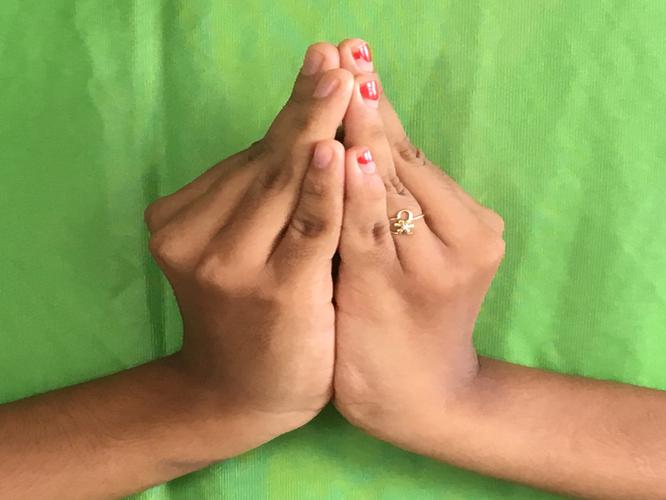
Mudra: Kapotham
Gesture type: double_hand